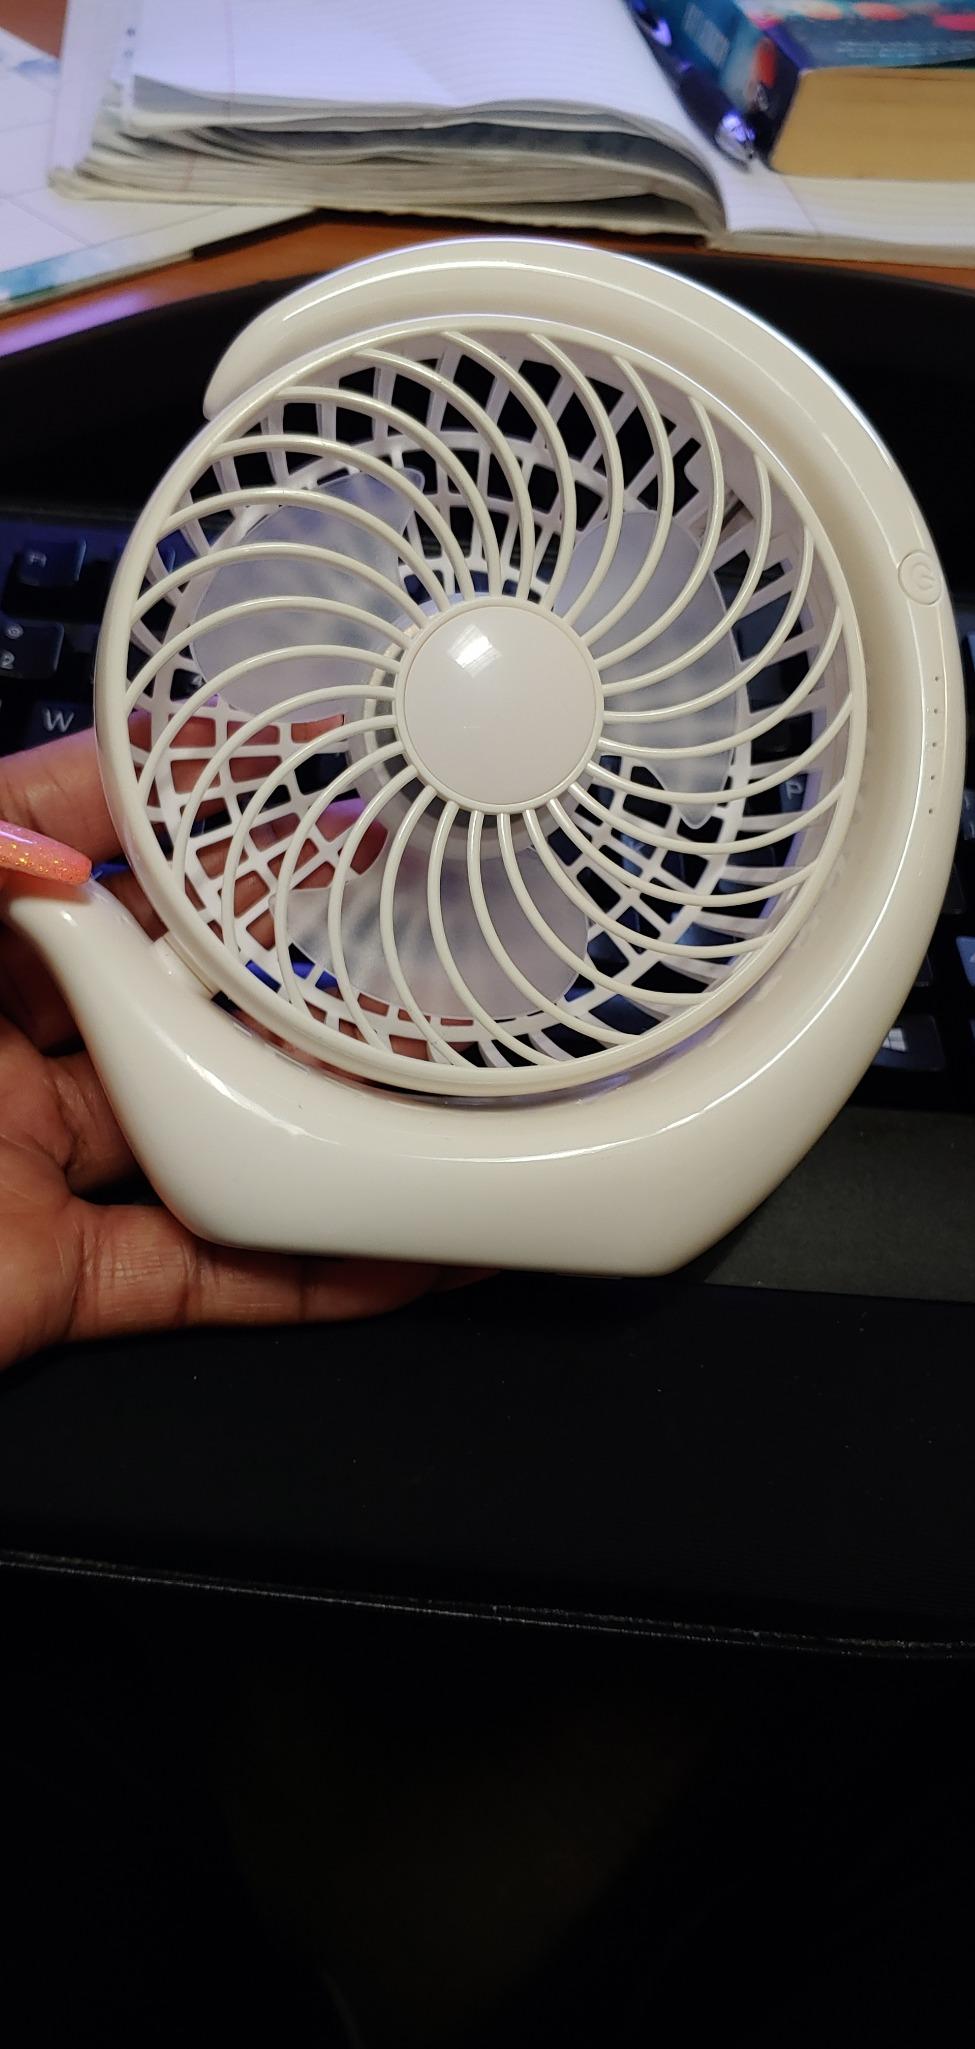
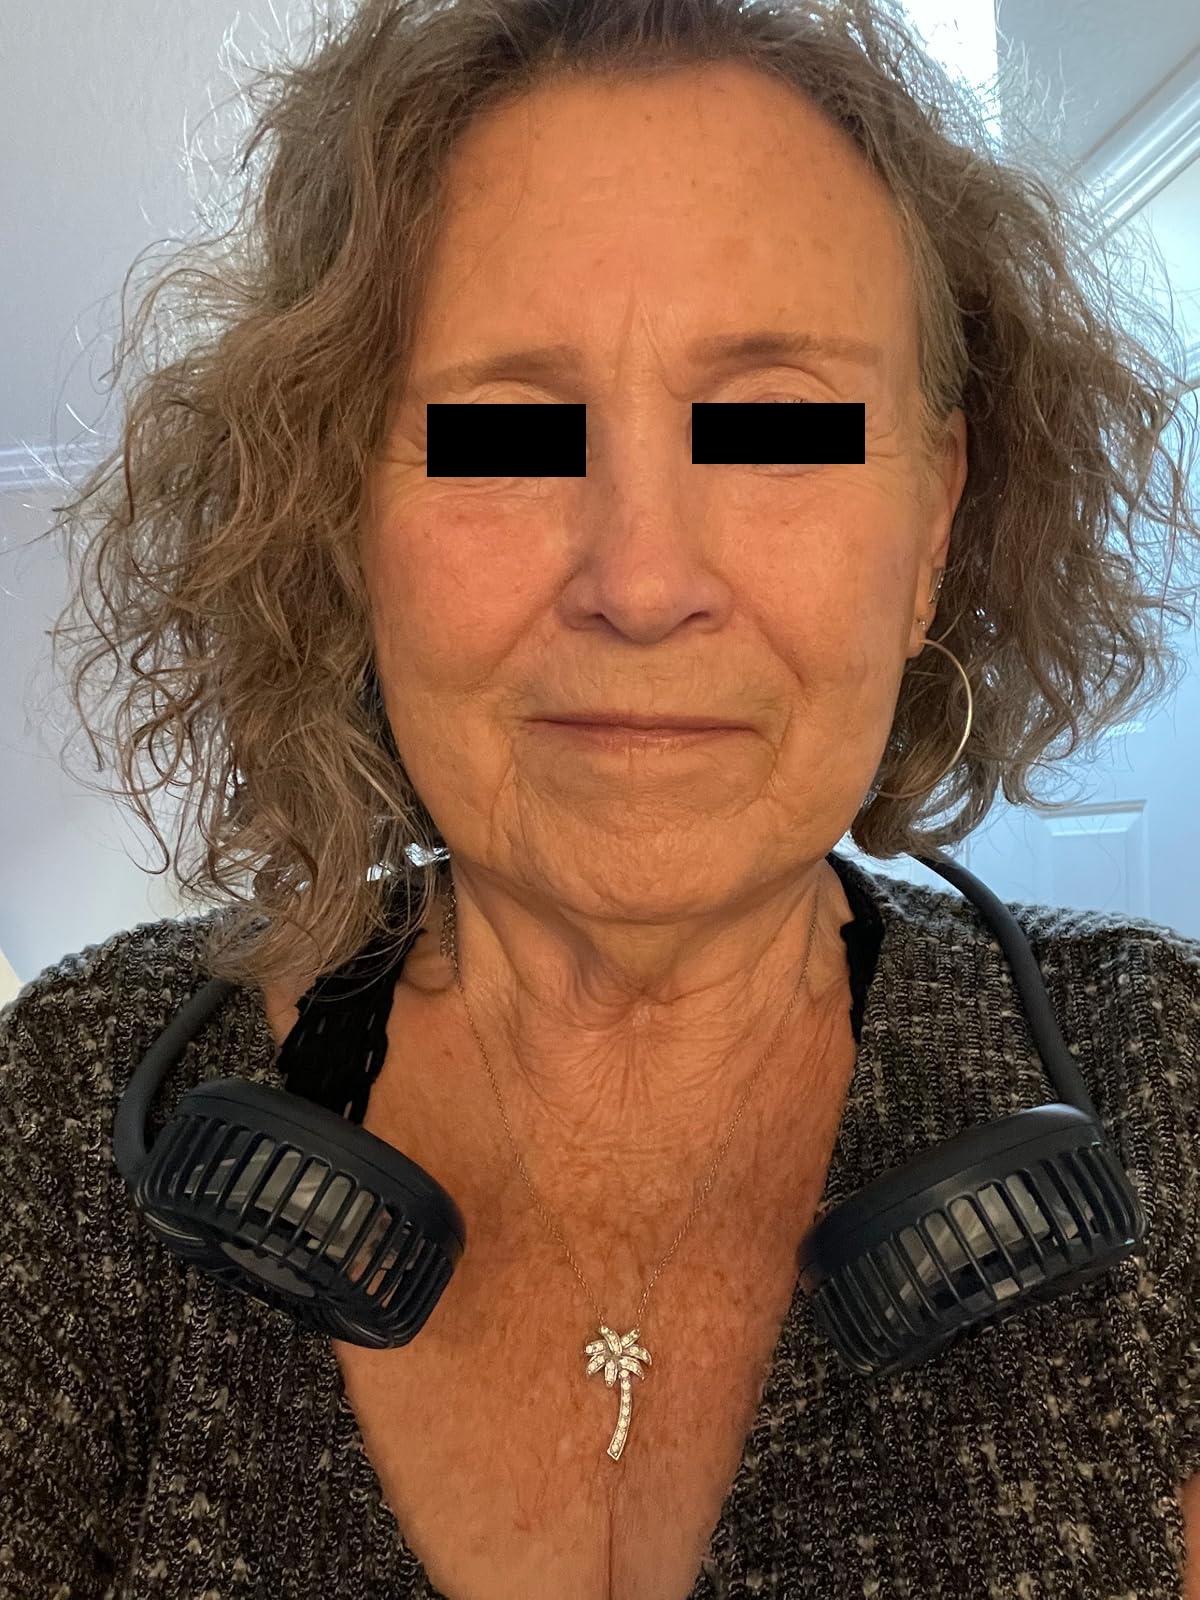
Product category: fan
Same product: no